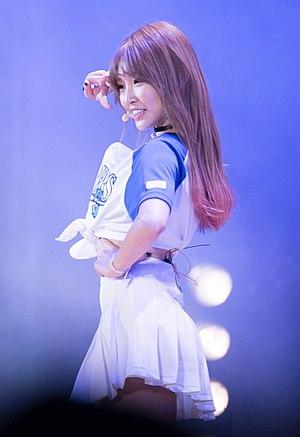
Kim Chung-ha connue sous le nom de Chungha est une chanteuse et danseuse sud-coréenne. Révèlée en tant que membre du girl group sud-coréen I.O.I.